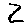
Label: 2